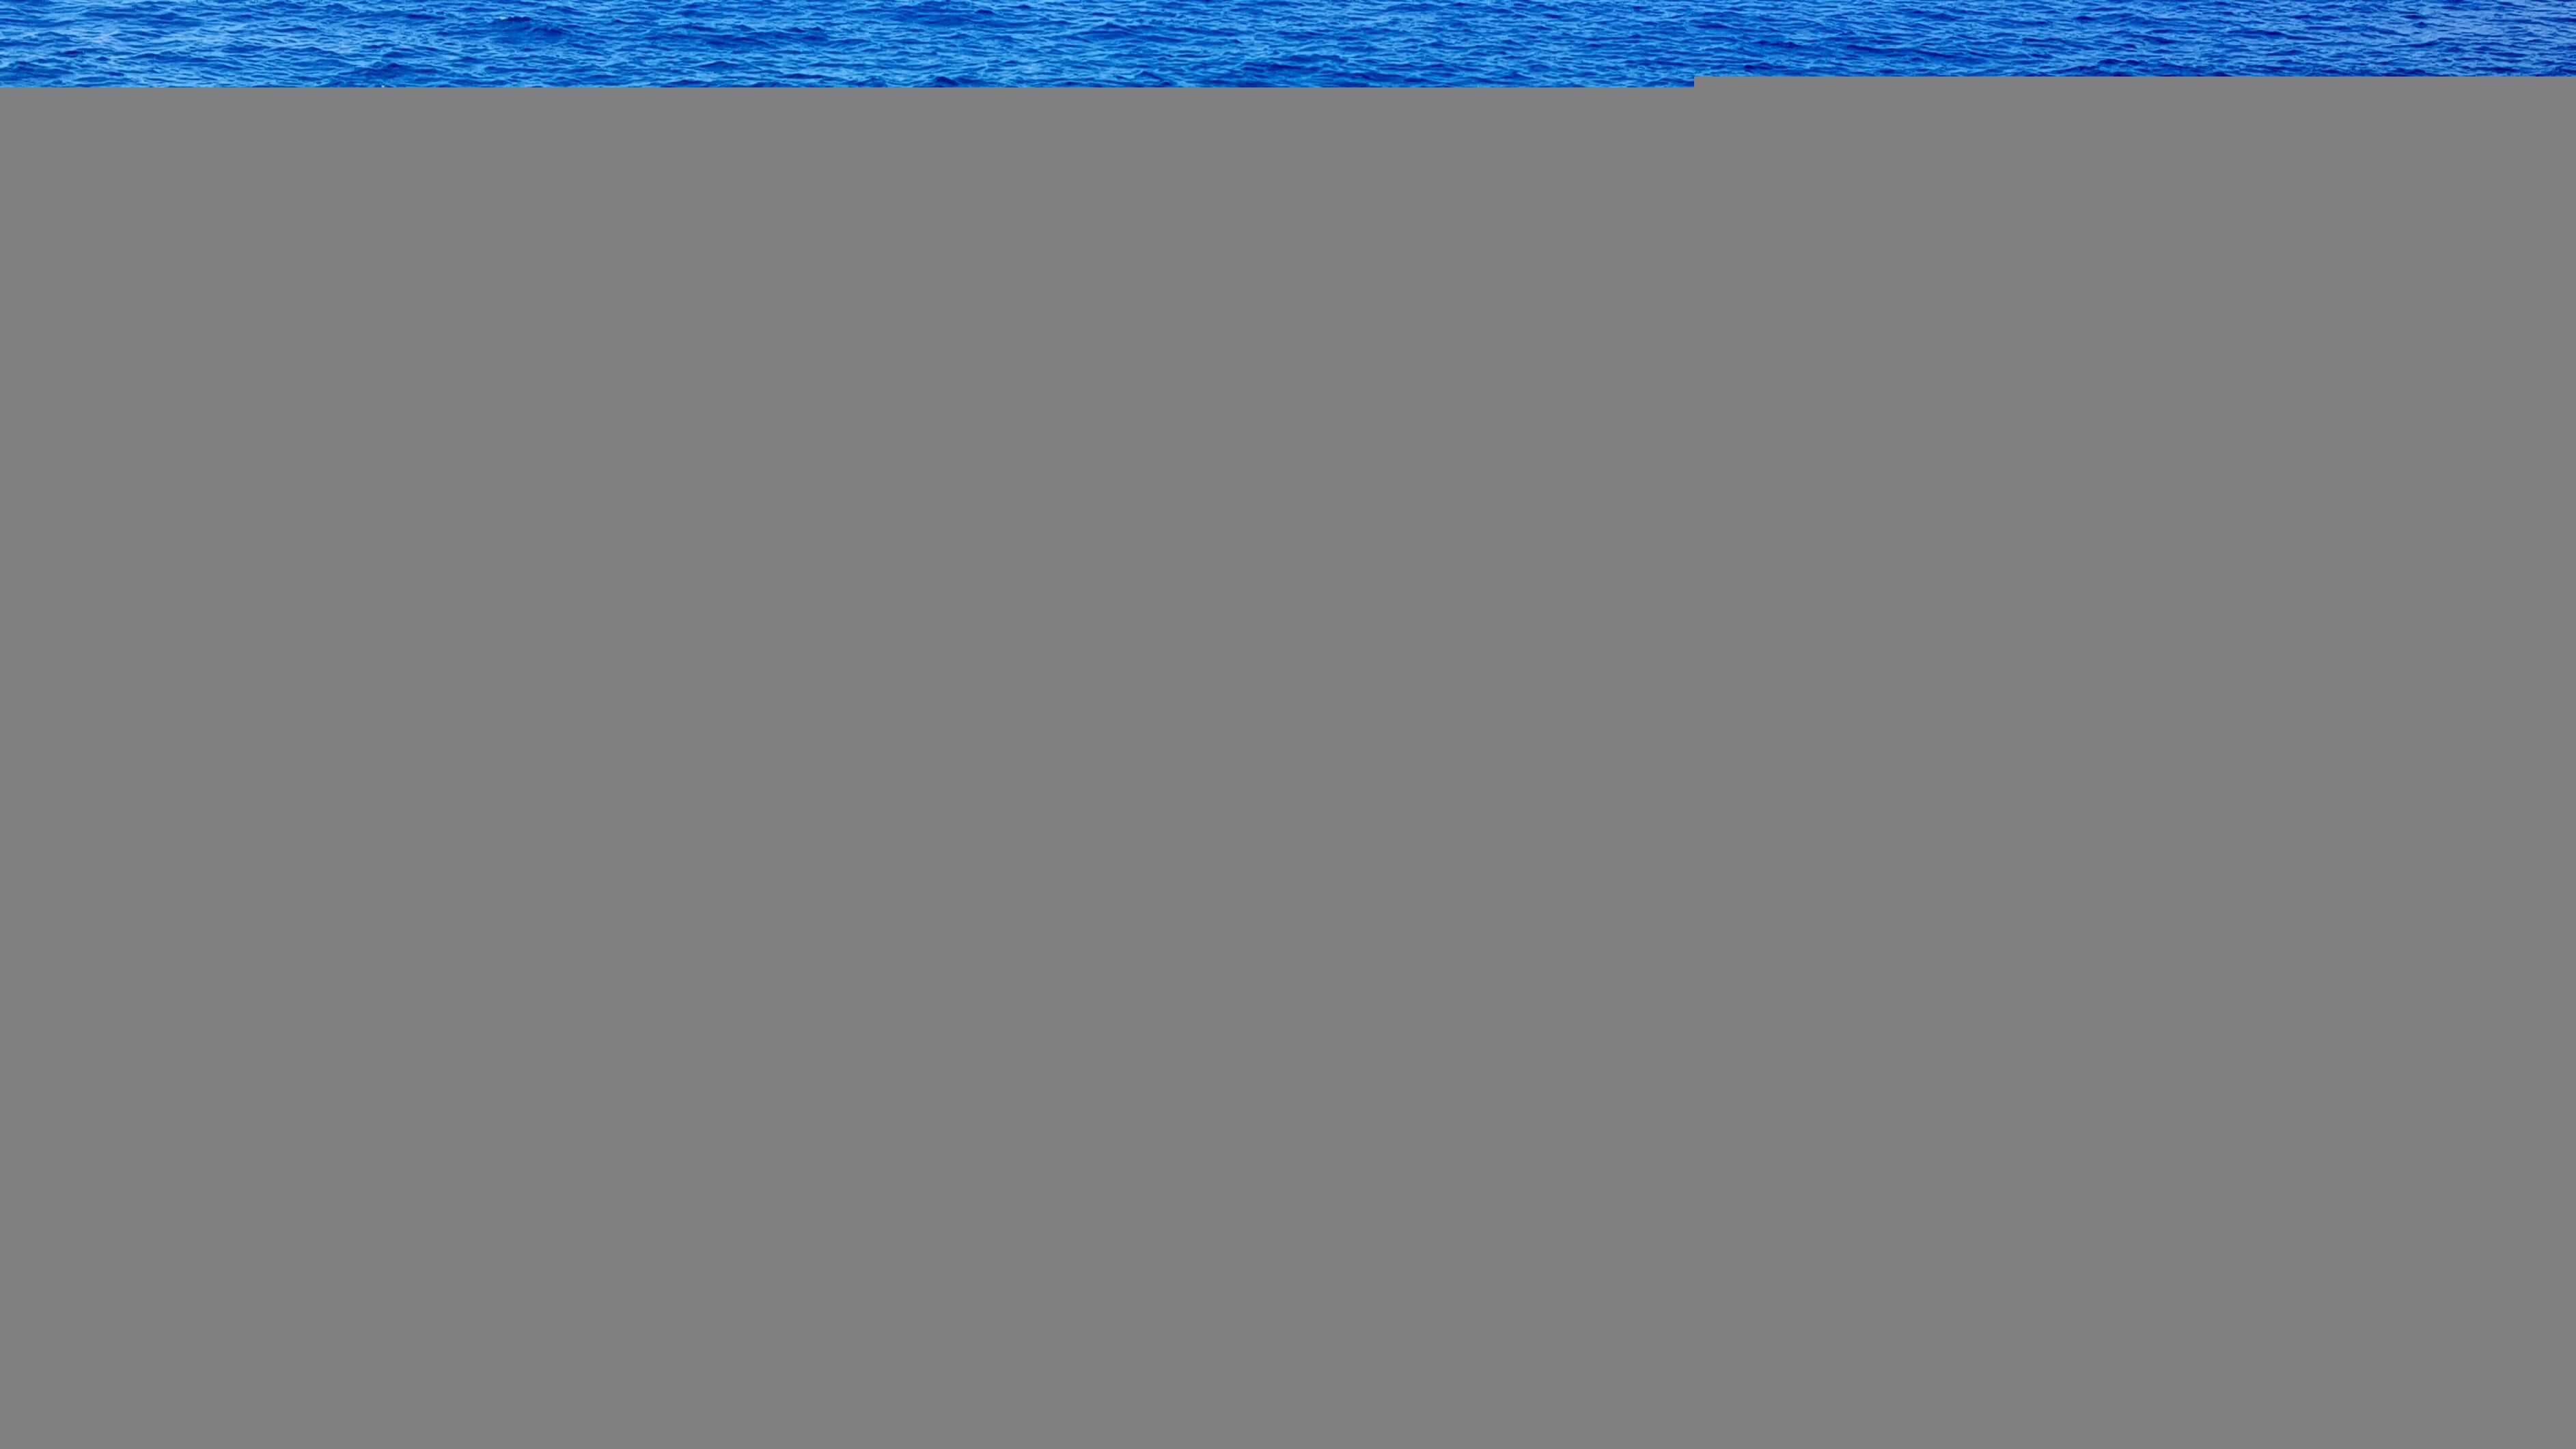
beach, landscape, sea, coast, water, nature, outdoor, rock, ocean, horizon, people, sky, girl, sunshine, woman, sunrise, sunset, hiking, sunlight, shore, wave, stone, summer, travel, seaside, evening, young, balance, lagoon, bay, blue, freedom, lifestyle, season, zen, coral reef, reef, waves, meditation, happy, cape, islet, landform, geographical feature, wind wave, marine biology